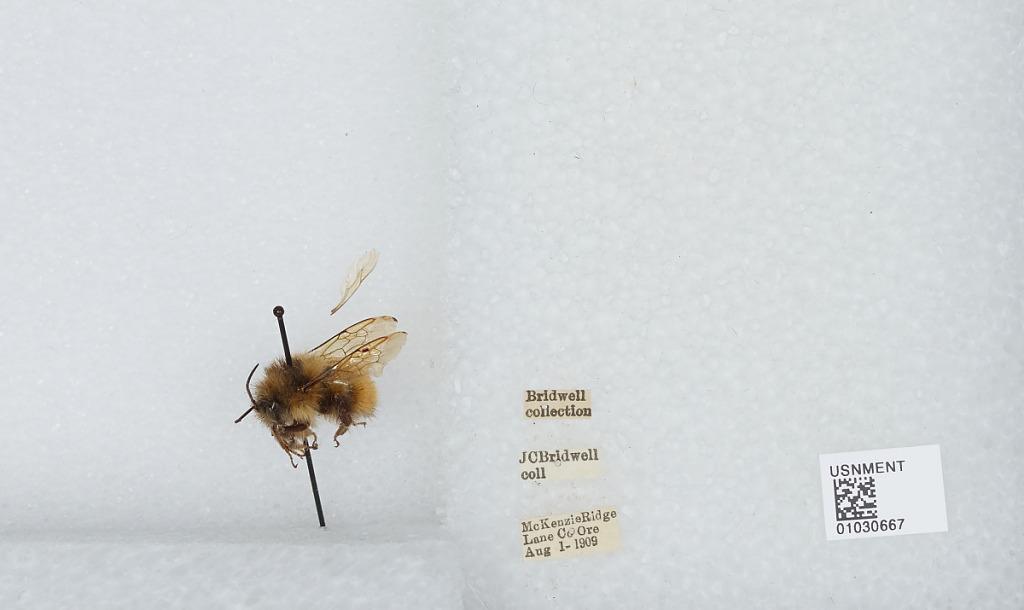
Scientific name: Bombus (Pyrobombus) melanopygus Nylander
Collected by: J. Bridwell
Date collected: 1909-8-1
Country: United States
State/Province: Oregon
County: Lane
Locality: McKenzie Ridge
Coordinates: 44.1753, -122.163